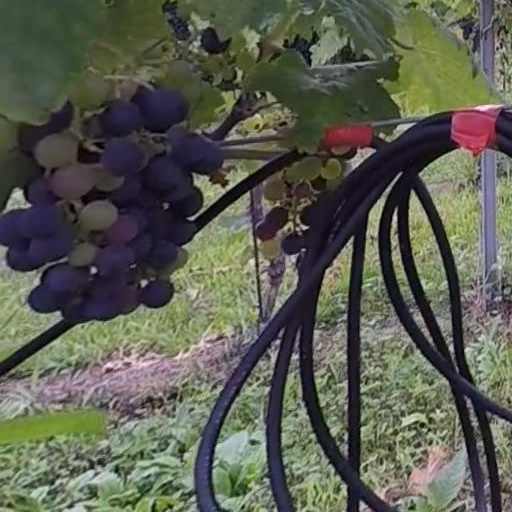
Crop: grape